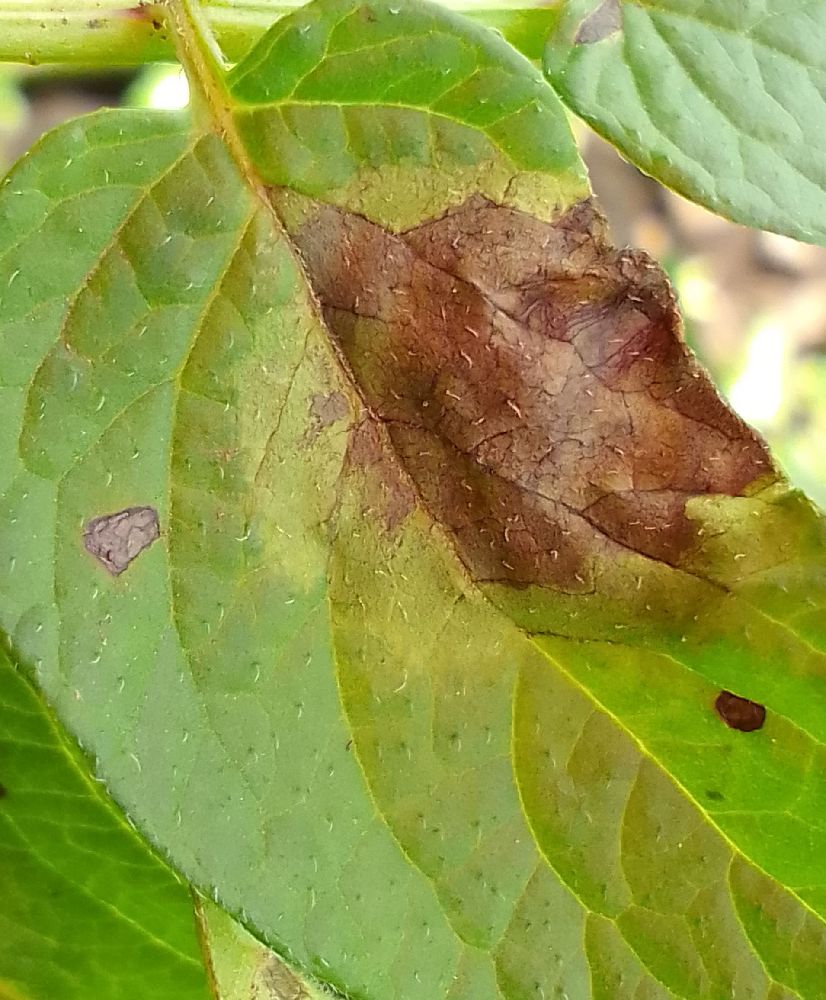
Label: Late blight